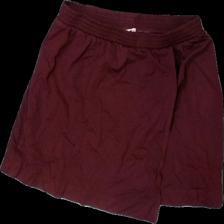
View: front
Type: Dress
Category: Ladies
Brand: Not in the list
Brand text on label: Black Stormy
Colors: Purple
Material: 55% viscose, 45% nylon
Cut: Regular
Size: M
Season: All
Price range: 50-100
Recommended usage: Reuse